Jeanne Margaine-Lacroix

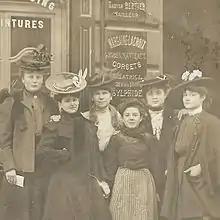
Employees of the Margaine-Lacroix house posing in front of 19 boulevard Haussman in 1906

The Margaine-Lacroix fashion house was largely forgotten by historians of fashion for many years, but recently scholars have rediscovered the impact the house had on couture in the early 20th-century. Its innovations included the then popular robe styles "Tanagra" in 1889 which was worn with a modified corset. This was followed in 1904 by "Sylphide", which caused a stir among fashionistas of the time as its design replaced stays with an "ingenious" built-in stretchy lining. Jeanne Margaine-Lacroix "worked closely with manufacturers to develop modernized soft knit and front-lacing undergarments that enabled greater freedom of motion". Wanting women to look more natural, she removed traditional corsets from her designs in favour of soft knit and front-lacing underwear, which caused a sensation at the time as her designs revealed the shape of the wearer's body under the outfit instead of the shape of the corset. She said, "suppleness is demanded by women, because that alone gives 'line'. Stiff, hard bands cannot meet their wishes."